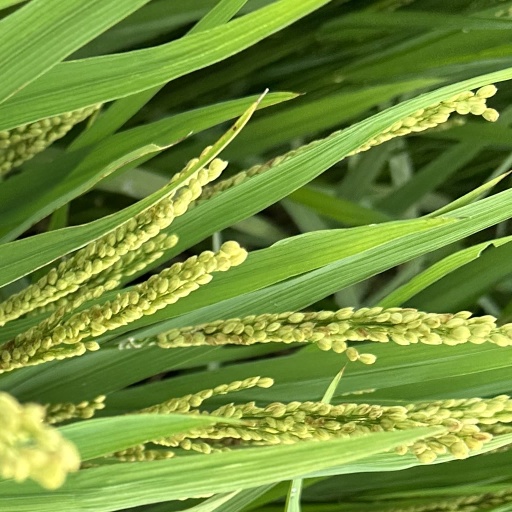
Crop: rice